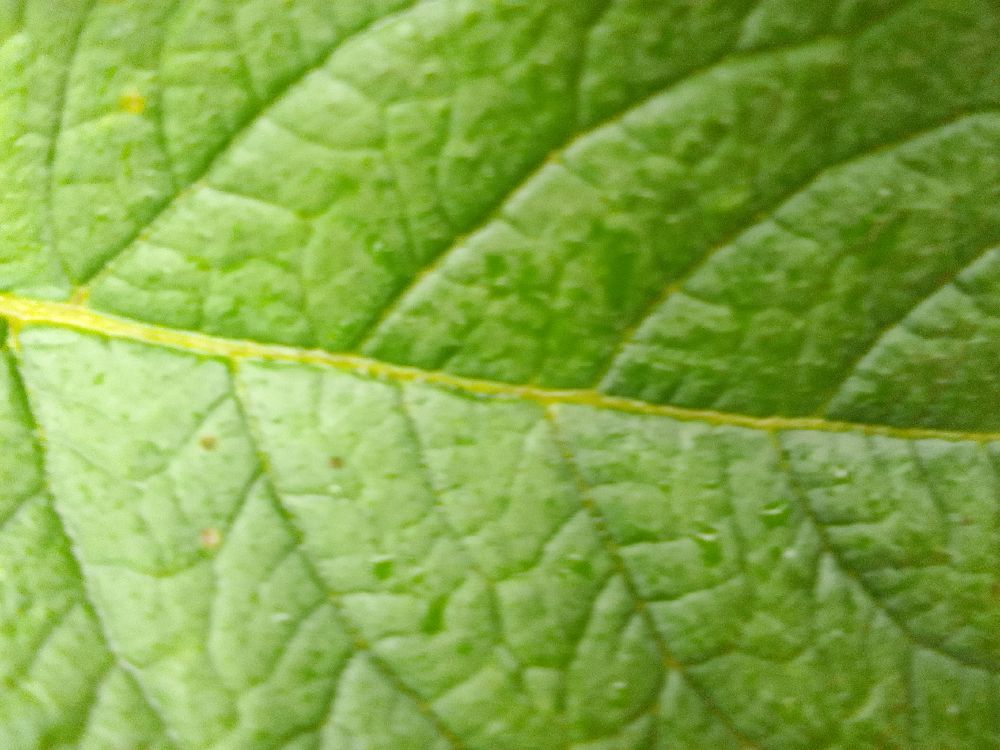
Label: Healthy